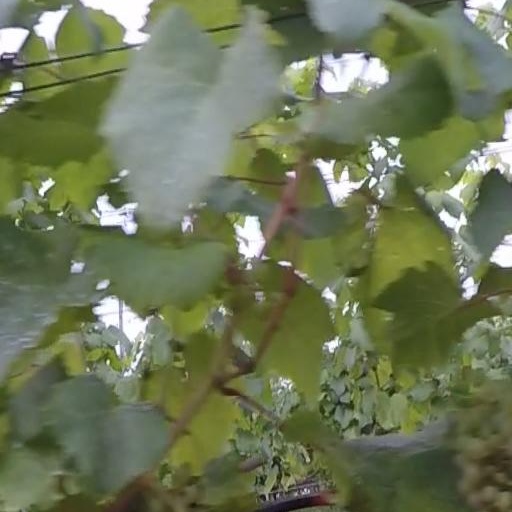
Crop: grape